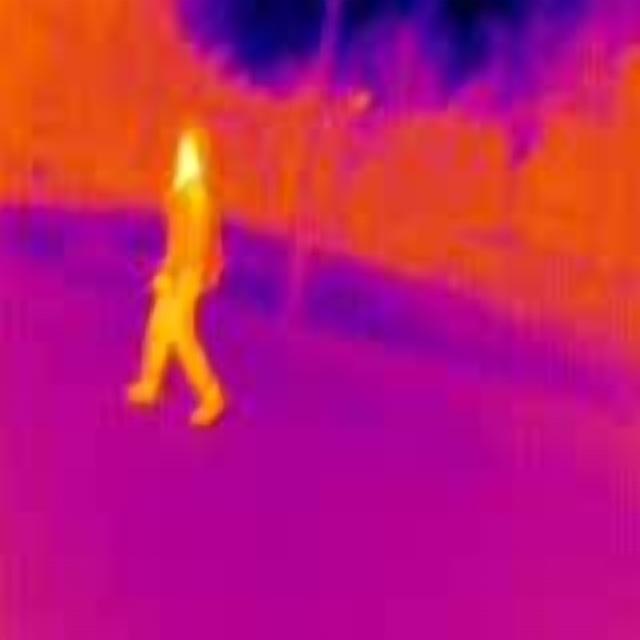
Detected objects:
label: person